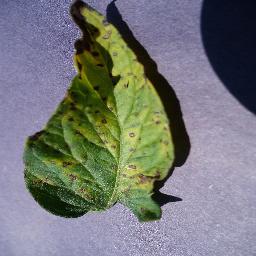
Label: Tomato___Septoria_leaf_spot